Poecilia vandepolli

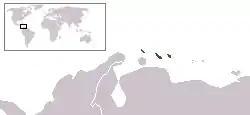
The ABC islands (green, from left to right: Aruba, Bonaire, and Curaçao), off the coast of Venezuela

"P. vandepolli" is native to three islands of the Lesser Antilles in the Caribbean Sea: Aruba, Bonaire, and Curaçao. These three islands, collectively known as the ABC islands, belong to the Leeward Antilles. The species has not been recorded on other Leeward Antilles islands, but it is found in the freshwater habitats of Saint Martin in the Antillean Windward Islands, where it was probably introduced by Dutch settlers. Occurrences have been reported from mainland Venezuela, including those in the Lake Maracaibo river estuary and the "thousands of individuals" in a drainage flowing through the city of Maracaibo, but the validity of these collection records remains unconfirmed.